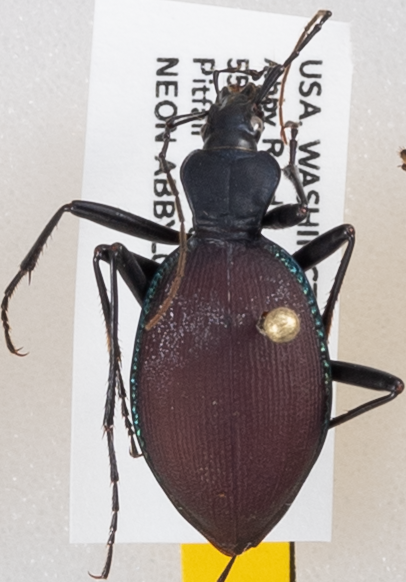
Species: Scaphinotus angusticollis
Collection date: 2019-09-03
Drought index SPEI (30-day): -0.024
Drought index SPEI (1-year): -2.09
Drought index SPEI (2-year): -2.09